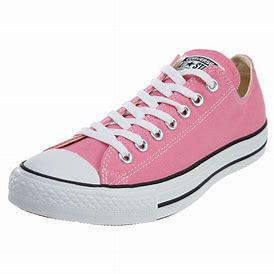
Brand: Converse
Model: Chuck Taylor All Star Ox